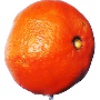
Label: clementine